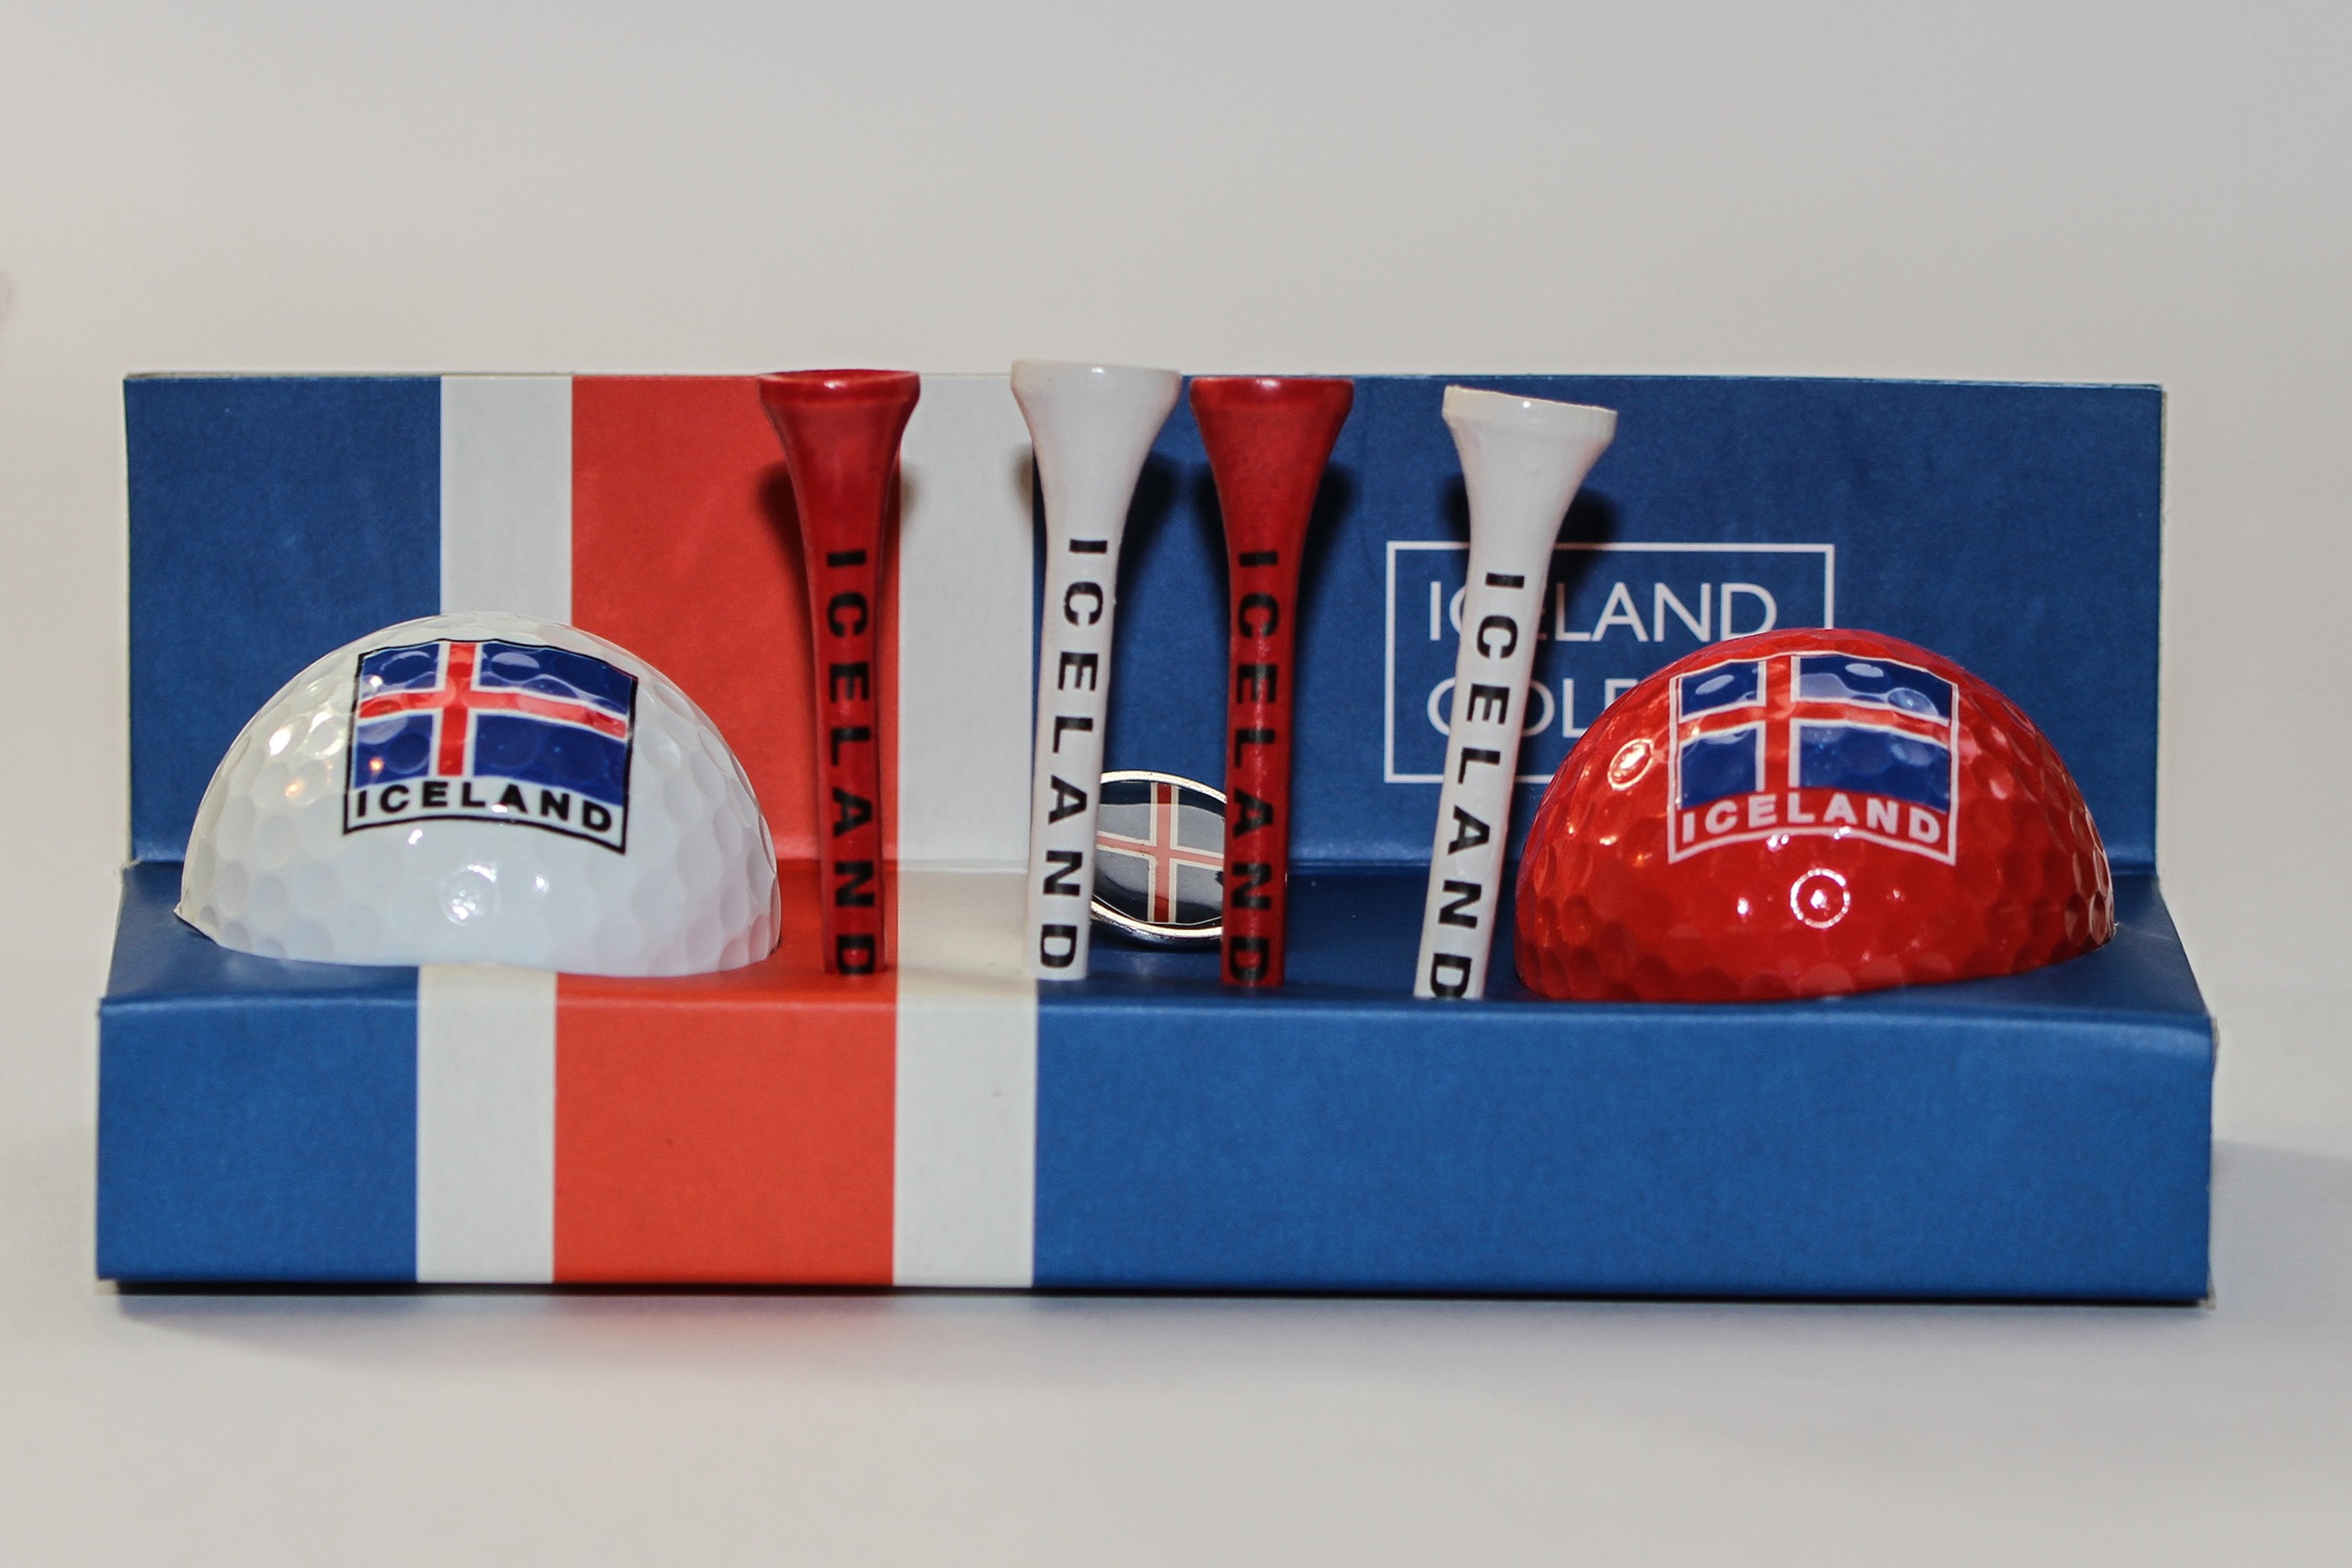
sport, blue, iceland, golf, brand, product, golf tee, golf balls